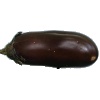
Label: eggplant